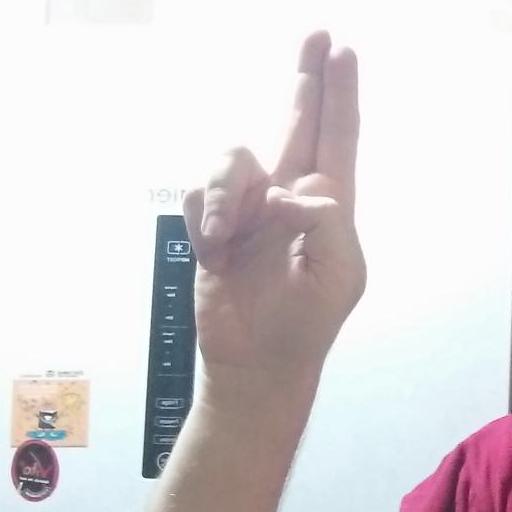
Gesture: two_up